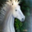
Label: horse